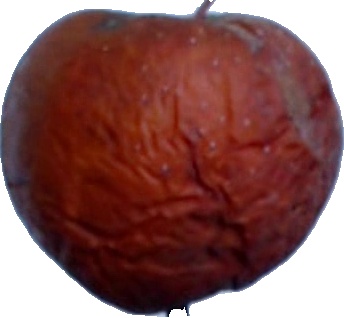
Label: apple_rotten_1